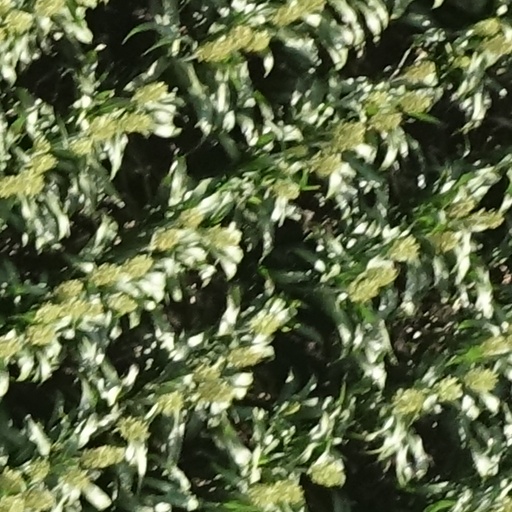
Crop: sorghum